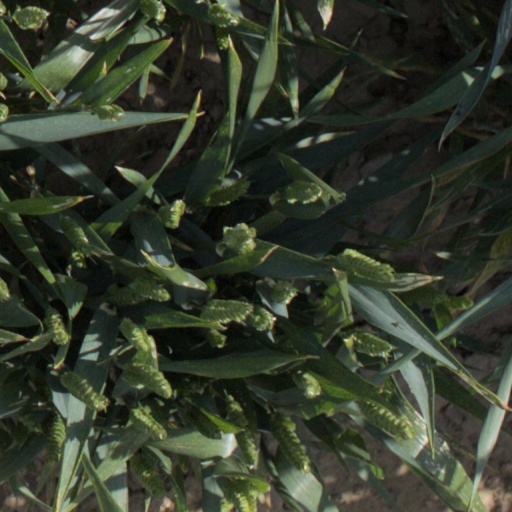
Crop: wheat